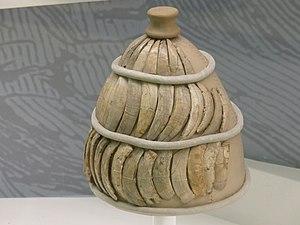
Le Louvre-Lens
Cet article a trait à la symbolique véhiculée par le sanglier. Il est généralement symbole de fertilité et de force. On trouve donc souvent les sangliers dans des légendes ayant trait à la fertilité et la force. Dans l'iconographie chrétienne, il devient symbole de la luxure. Les soies de sanglier servent à faire des brosses, ce qui pourrait expliquer les associations aux peignes.
Le Louvre-Lens est un établissement public de coopération culturelle à caractère administratif fondé par le conseil régional du Nord-Pas-de-Calais, le département du Pas-de-Calais, la communauté d’agglomération de Lens-Liévin, la ville de Lens et le musée du Louvre. Ce « deuxième Louvre » est situé à Lens dans le Pas-de-Calais, sa directrice est Marie Lavandier ; il s'agit d'un établissement autonome, lié au musée du Louvre parisien par une convention scientifique et culturelle.
Un casque en défenses de sanglier est un casque de combat composé de défenses de sanglier, lui donnant une grande dureté grâce à l'ivoire. Issu de la civilisation minoenne, il est décrit par Homère dans la guerre de Troie.
Spáta est une ville grecque située à 20 kilomètres d'Athènes en Attique de l'Est dans la municipalité de Spata-Artémis. En 2011 elle comptait 12 333 habitants.